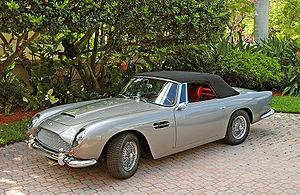
L'Aston Martin DB5 est une voiture de sport GT de luxe du constructeur automobile britannique Aston Martin, produite à 1 021 exemplaires entre 1963 et 1965. Déclinée en coupé et en cabriolet, puis en série limitée break de chasse, réalisée par le carrossier italien Carrozzeria Touring, elle succède à la DB4 et précède la DB6. Elle devient une des voitures les plus célèbres et emblématiques du cinéma en tant que première voiture à gadget du célèbre agent secret britannique James Bond 007 dans 8 films de la saga : Goldfinger, Opération Tonnerre, GoldenEye, Demain ne meurt jamais, Casino Royale, Skyfall, 007 Spectre, et Mourir peut attendre.